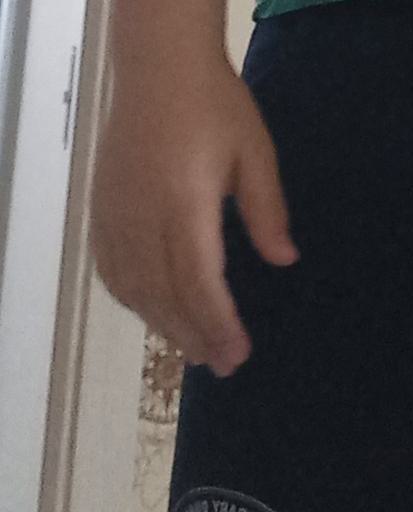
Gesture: no_gesture